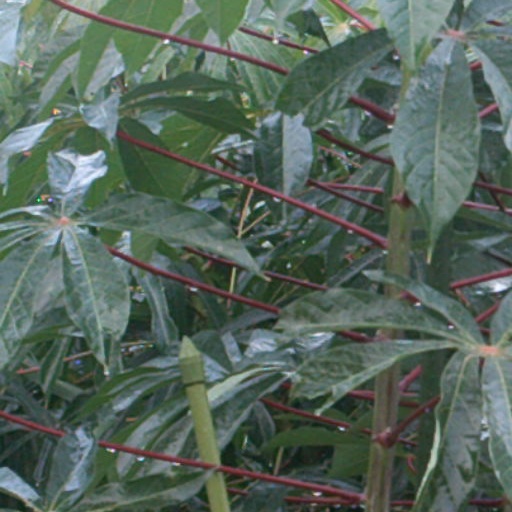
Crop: cassava